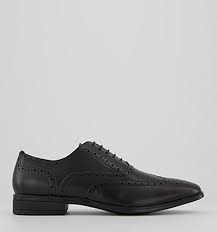
Label: Brogue